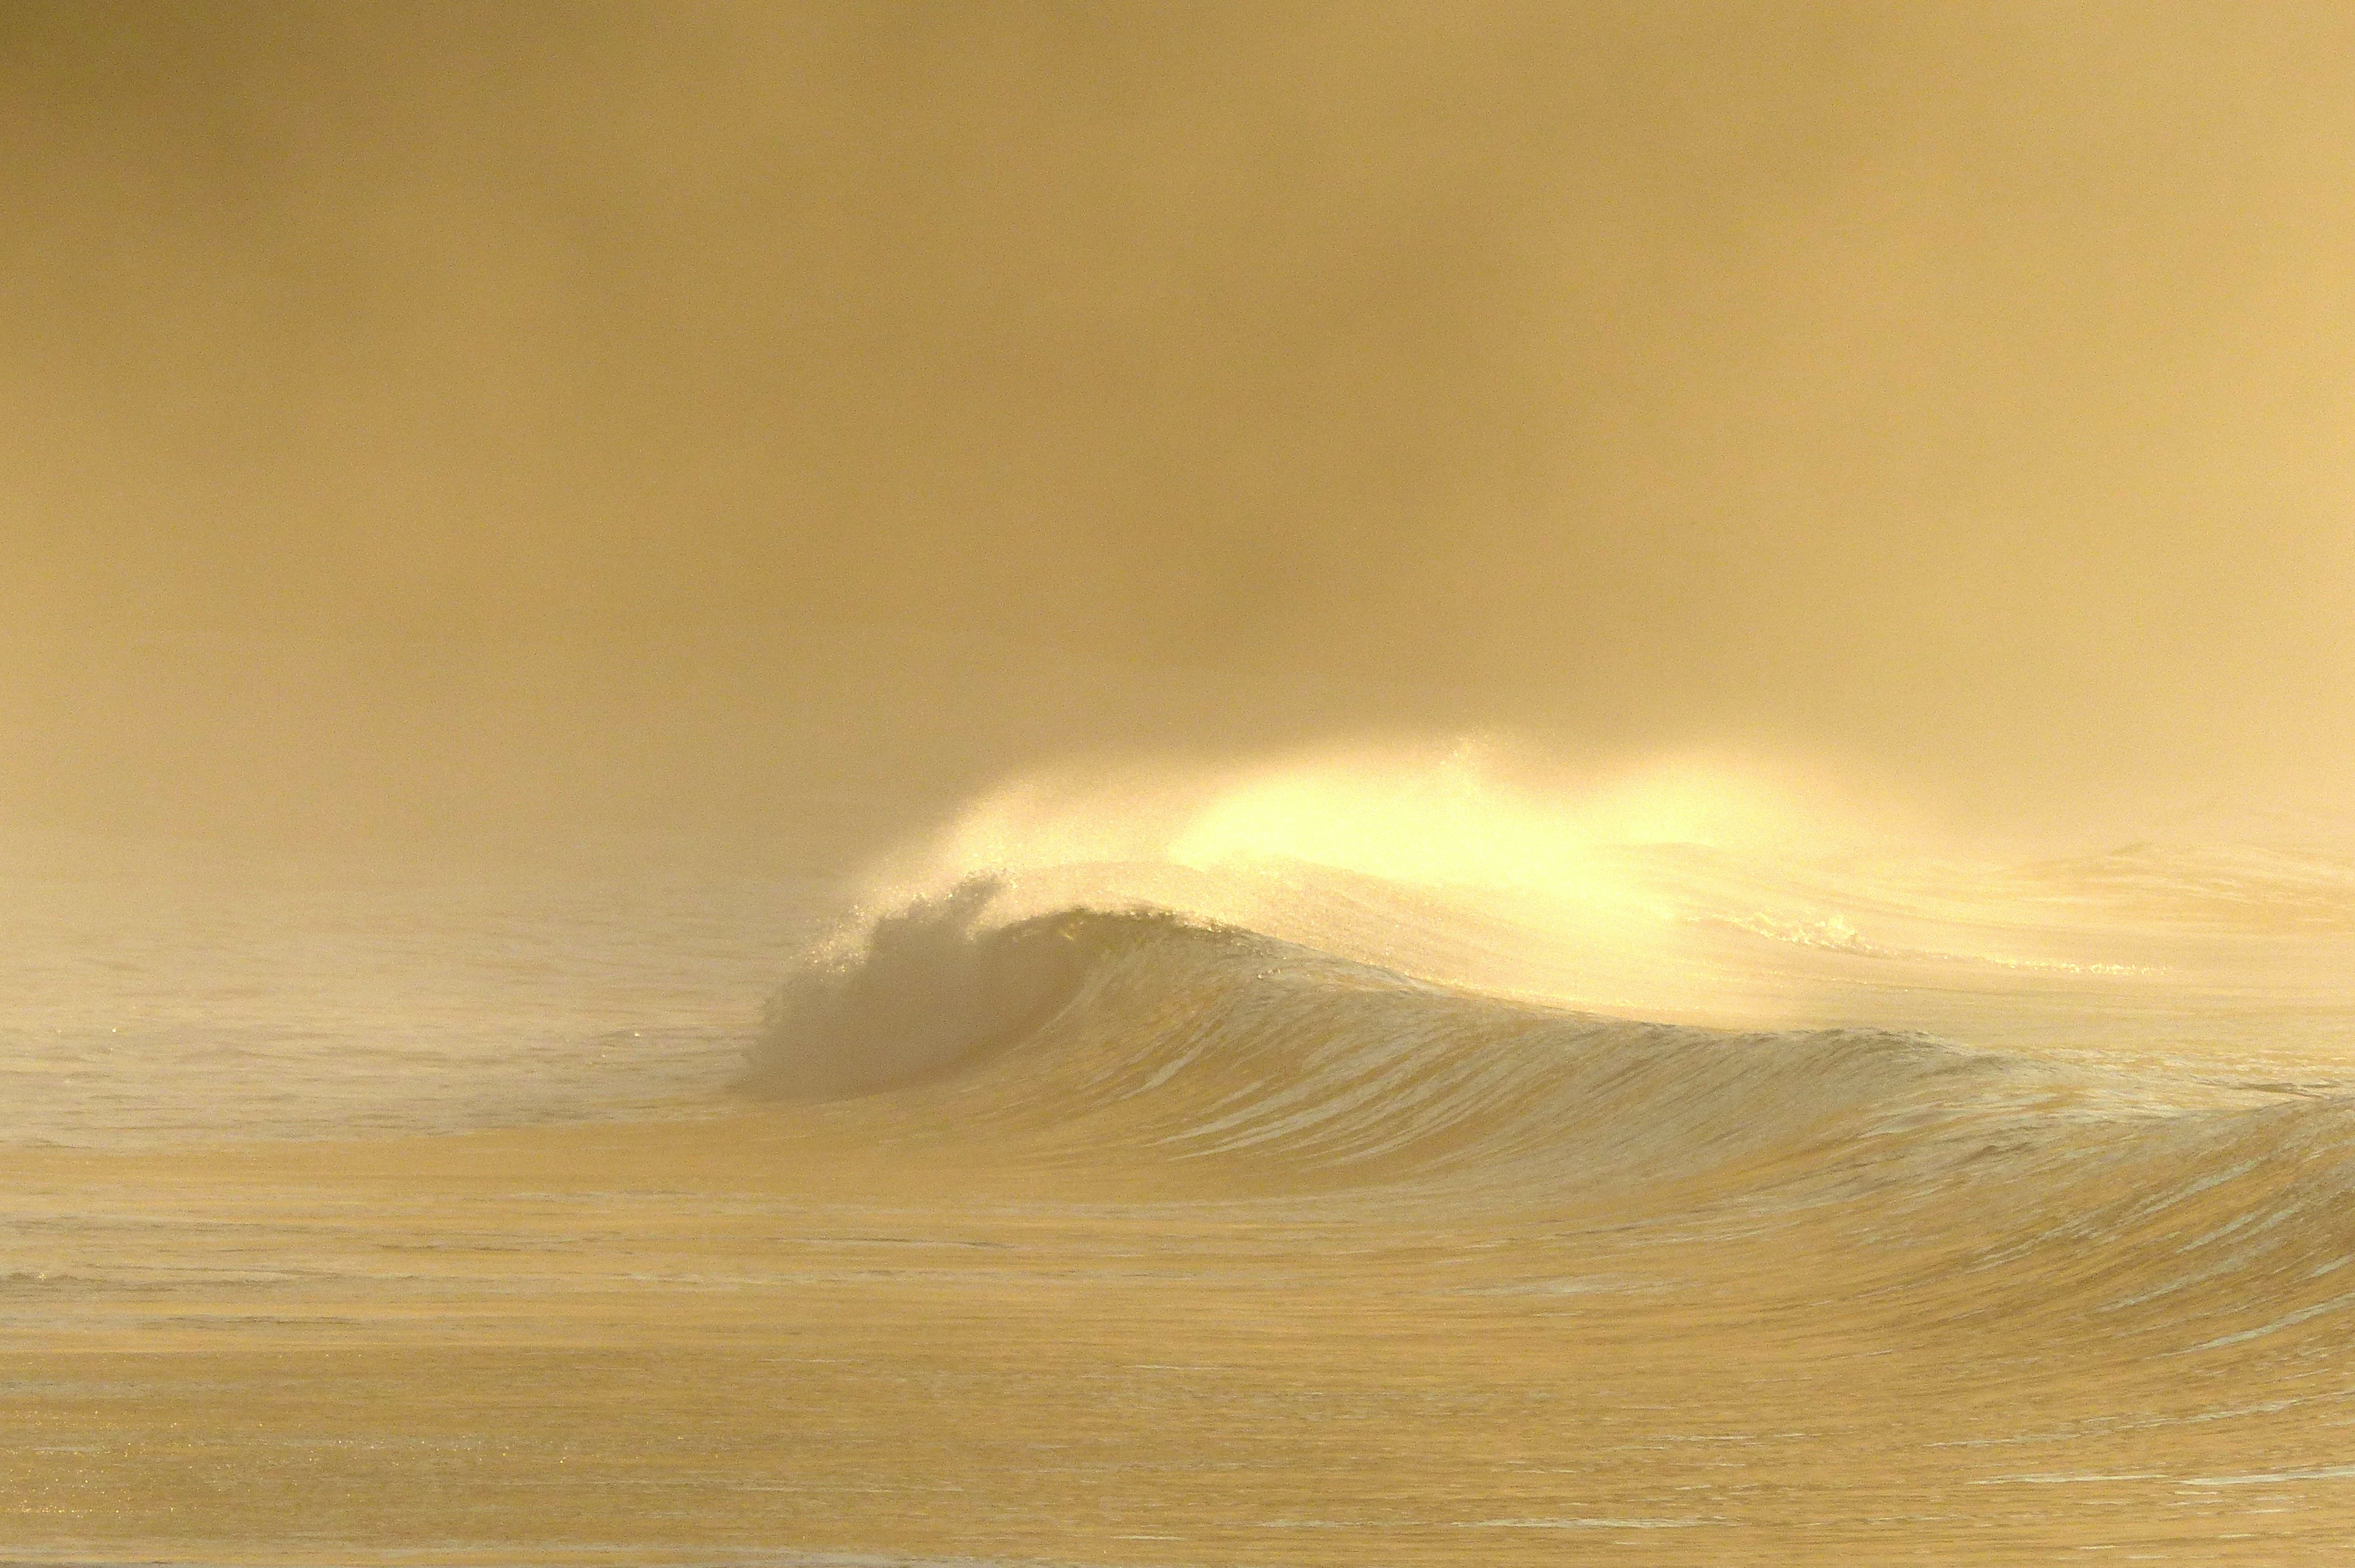
sea, coast, sand, ocean, horizon, cloud, sky, sunrise, mist, sunlight, morning, wave, wind, dawn, atmosphere, weather, mar, litoral, sao paulo, ubatuba, they are f lix, atmospheric phenomenon, atmosphere of earth, geological phenomenon, wind wave